Pope Clement VII

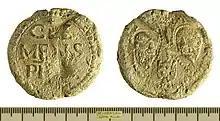
Lead bulla of Clement VII, found in Hertfordshire, England

By the late 1520s, King Henry VIII wanted to have his marriage to Charles's aunt Catherine of Aragon annulled. The couple's sons died in infancy, threatening the future of the House of Tudor, although Henry did have a daughter, Mary Tudor. Henry claimed that this lack of a male heir was because his marriage was "blighted in the eyes of God". Catherine had been his brother's widow, but the marriage had been childless, so the marriage was not against Old Testament law, which forbids such unions only if the brother had children. Moreover, Pope Julius II had given a dispensation to allow the wedding. Henry now argued that this had been wrong and that his marriage had never been valid. In 1527 Henry asked Clement to annul the marriage, but the Pope, possibly acting under pressure from Catherine's nephew, Holy Roman Emperor Charles V, whose effective prisoner he was, refused. According to Catholic teaching, a validly contracted marriage is indivisible until death, and thus the pope cannot annul a marriage on the basis of an impediment previously dispensed. Many people close to Henry wished simply to ignore Clement, but in October 1530 a meeting of clergy and lawyers advised that the Parliament of England could not empower the Archbishop of Canterbury to act against the Pope's prohibition. In Parliament, Bishop John Fisher was the Pope's champion.